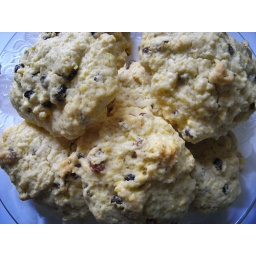
rock cakes by request for Pa's bithday